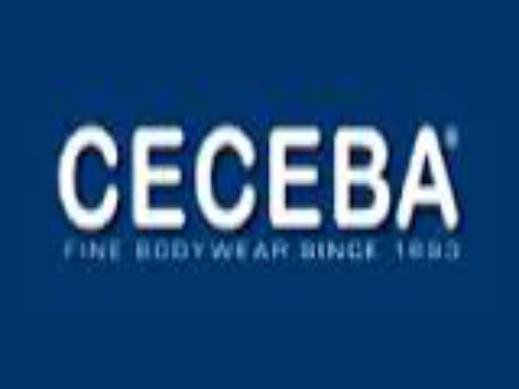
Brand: Ceceba
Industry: Clothes